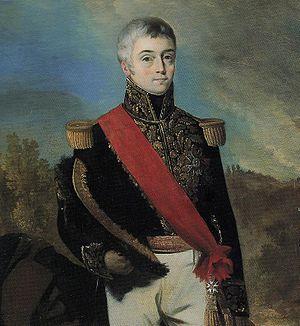
Cette page concerne les événements qui se sont produits durant l'année 1823 en Lorraine.
Cette page concerne les événements qui se sont produits au dix-huitième siècle en Lorraine.